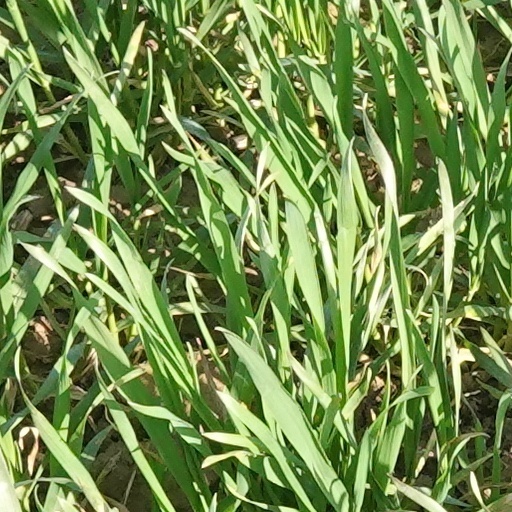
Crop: wheat